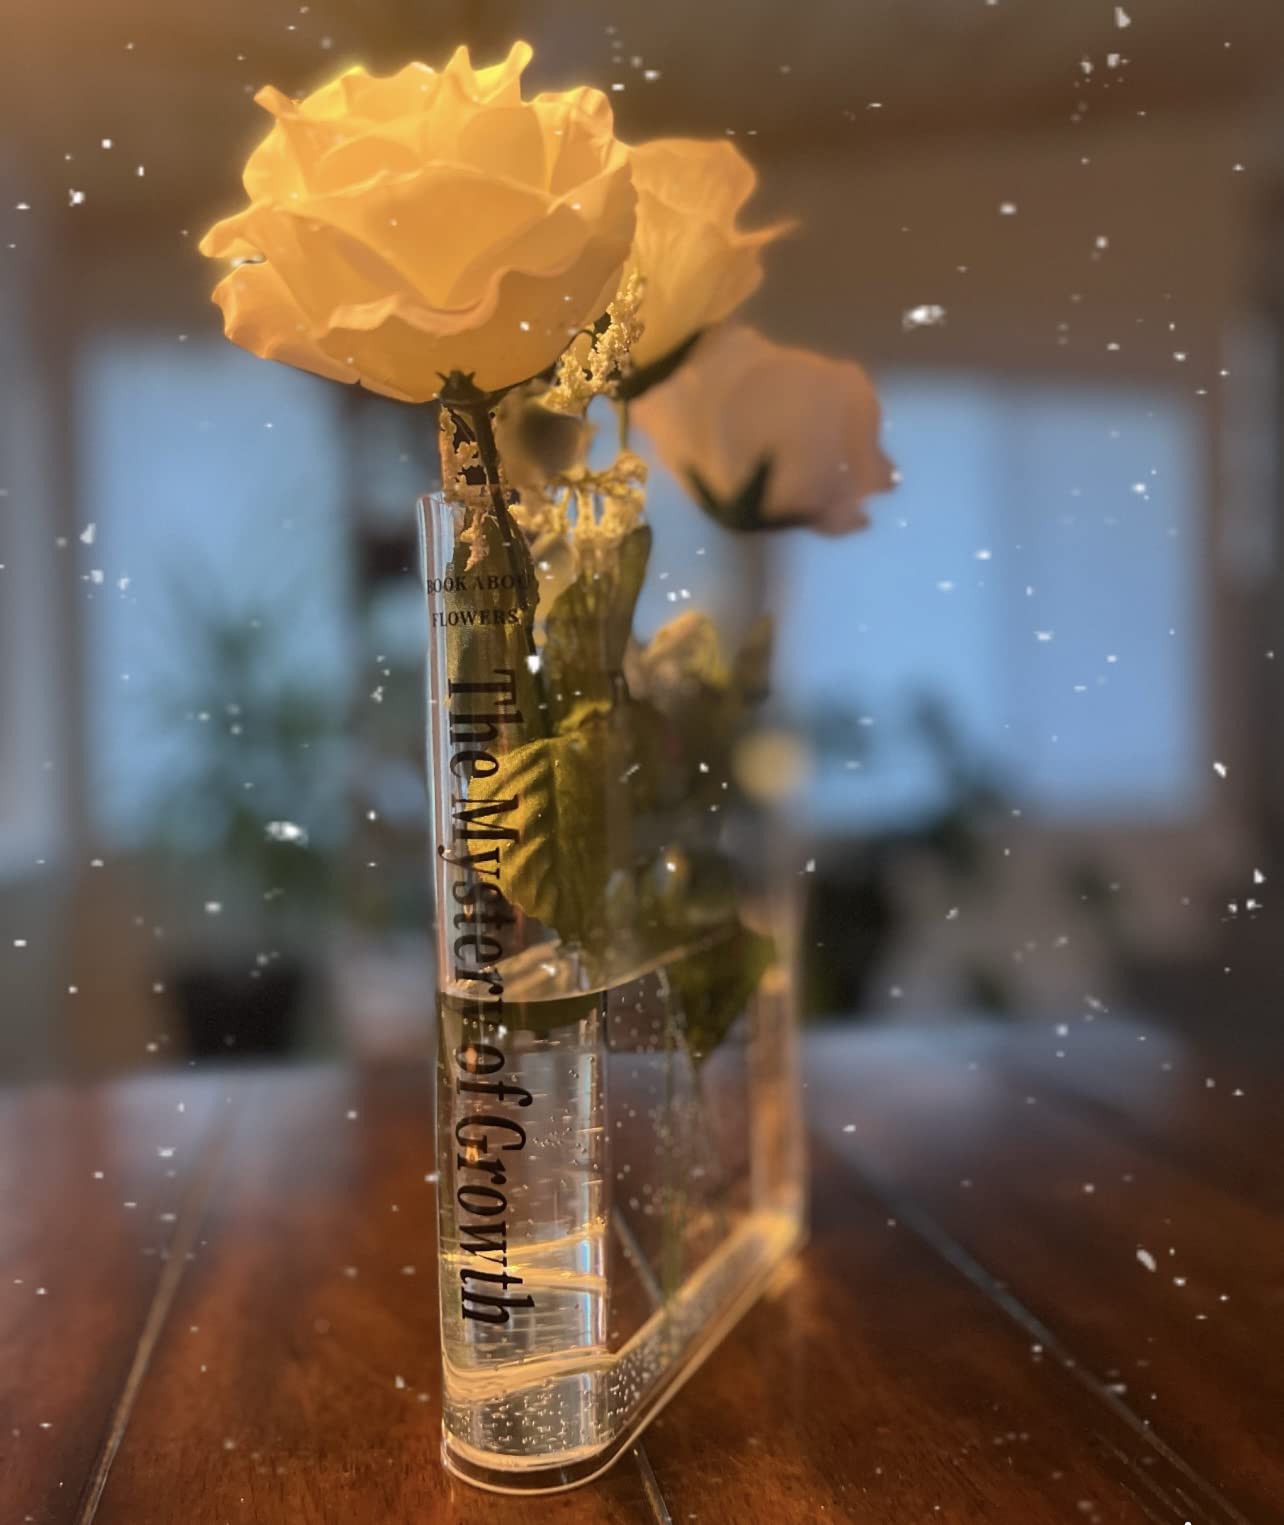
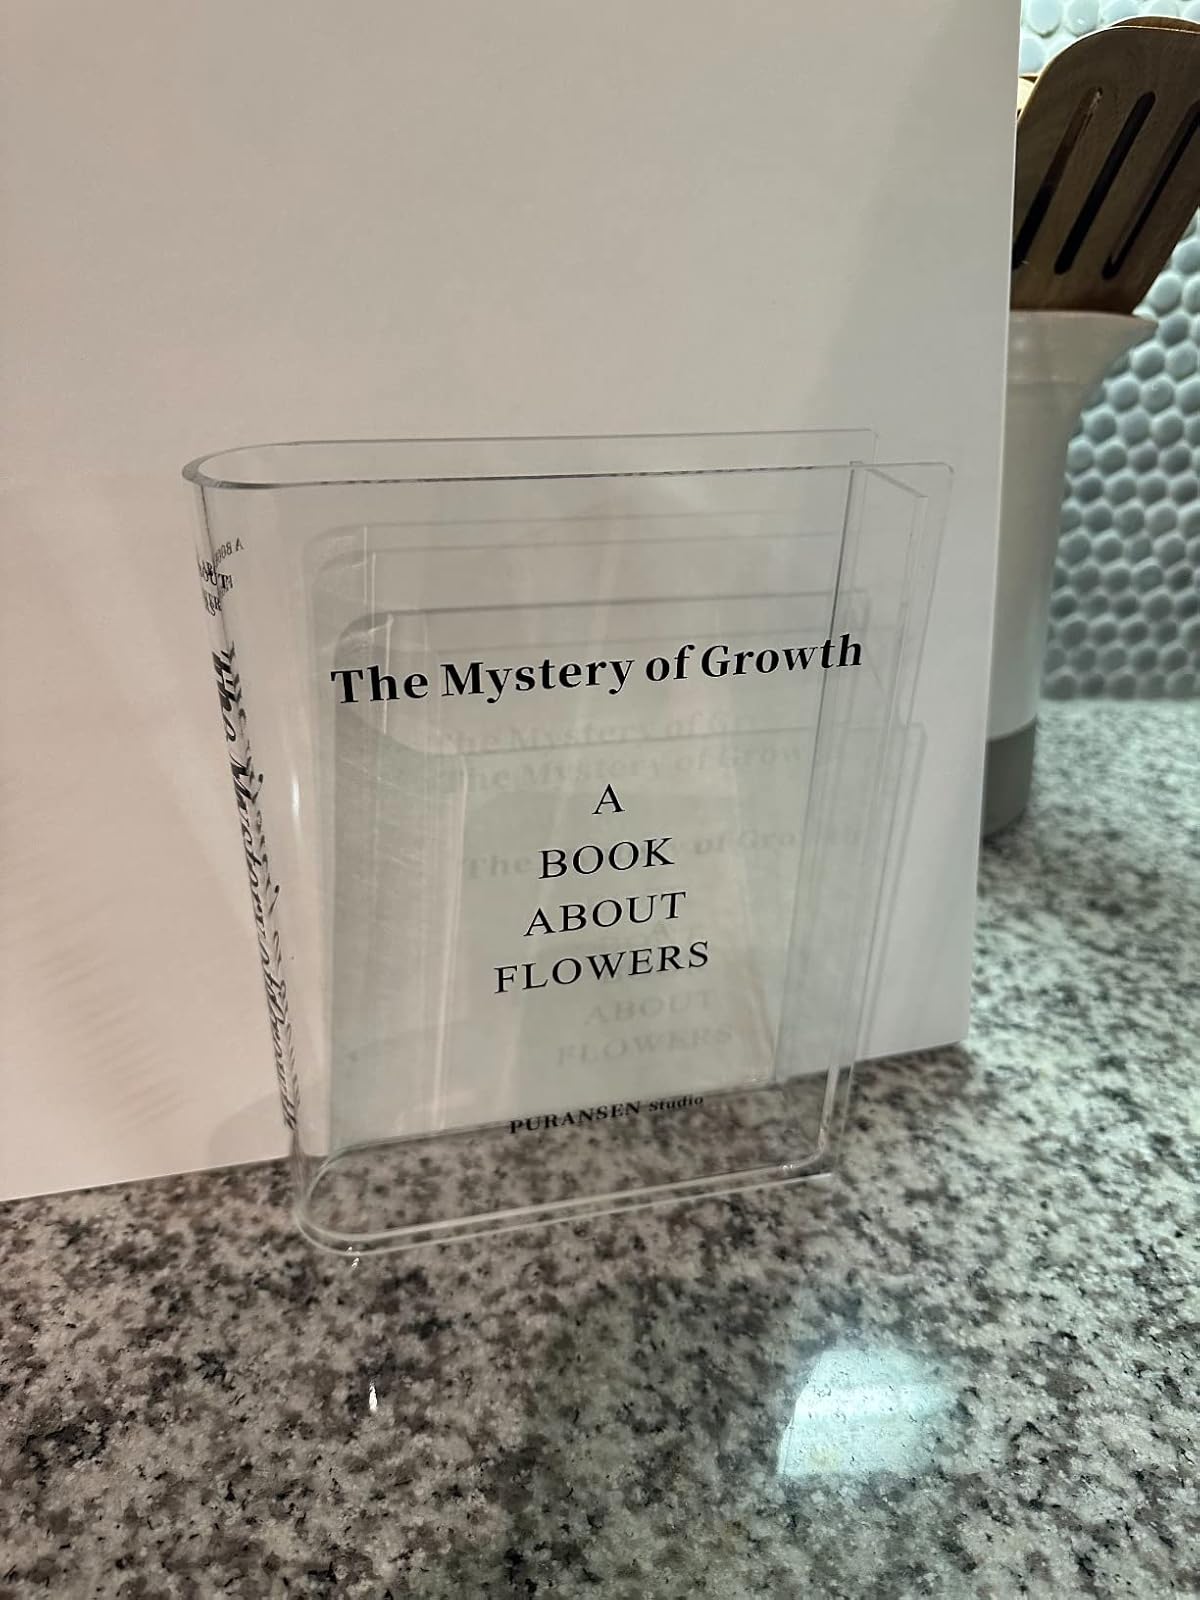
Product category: vase
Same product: yes